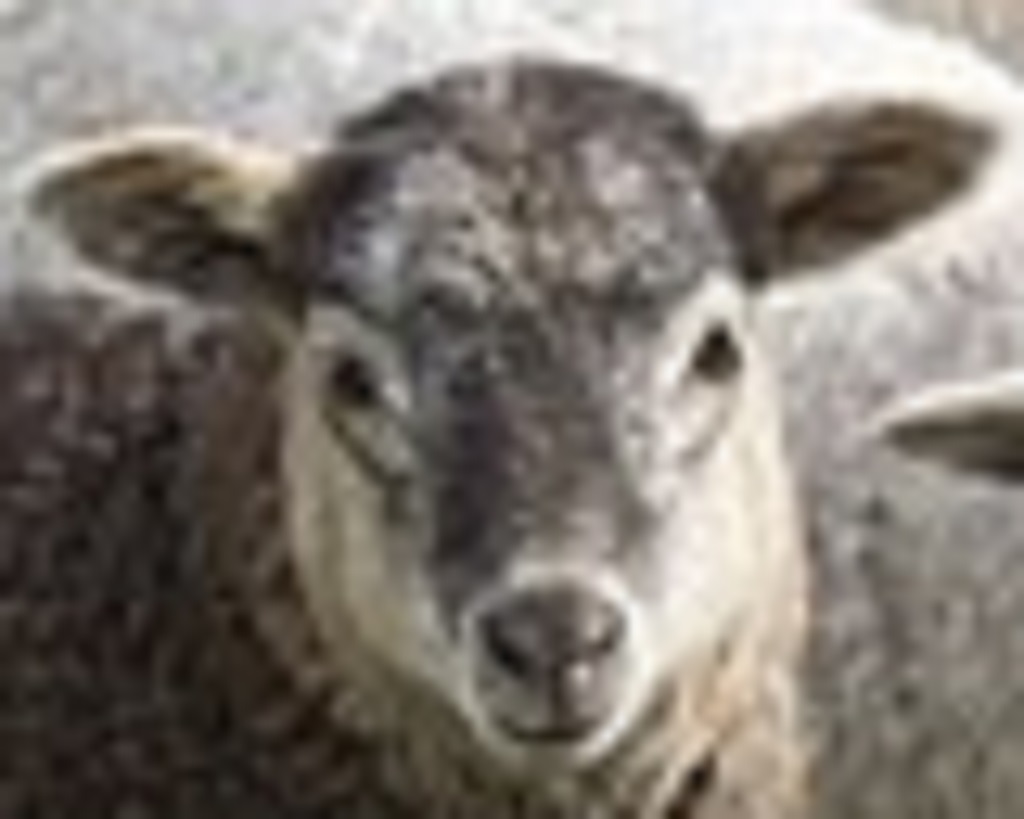
Label: no pain